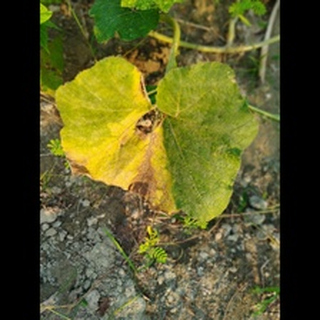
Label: pumpkin_mosaic_disease